Kelvin, Bringelly

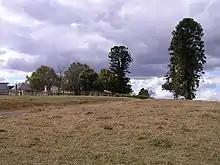
Landscape

The property was reported to be in good condition with high archaeological potential as at 17 March 2006.